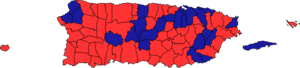
Des élections générales ont eu lieu à Porto Rico le 8 novembre 1988.